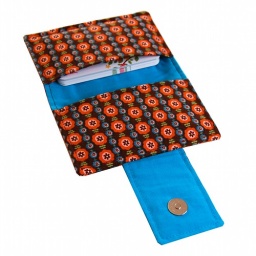
Business card wallet in orange flowers on brown